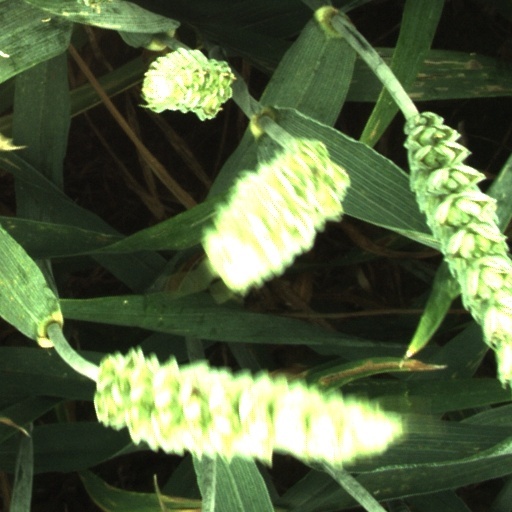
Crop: wheat